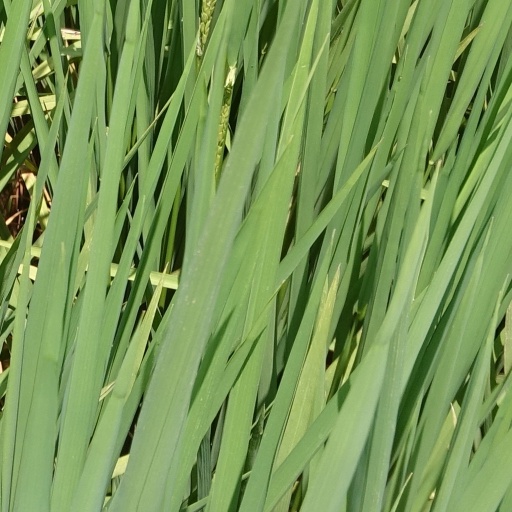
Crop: rice